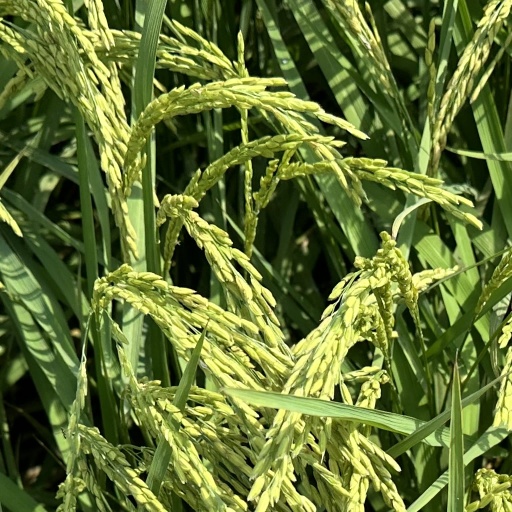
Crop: rice